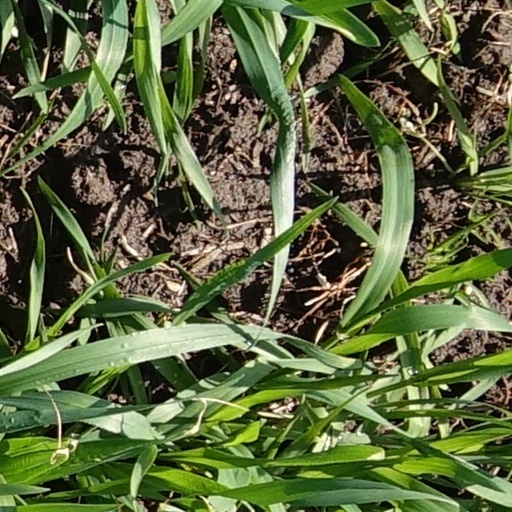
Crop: wheat